Allan Walters

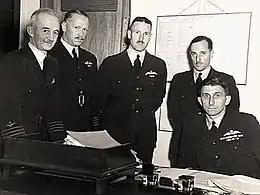
Five men, four standing and one seated, wearing dark-coloured military uniforms

Walters' first operational appointment following the outbreak of World War II was as commanding officer of No. 1 (General Reconnaissance) Squadron, which he led to Sembawang, Singapore, in July 1940. His promotion to temporary wing commander was announced the same month. He had earlier travelled incognito to Singapore on a Qantas Empire flying boat, which had been specifically requested to deviate from its normal flight path so that he could reconnoiter airfields in the Dutch East Indies. Deployed in response to fears of Japanese expansion in Malaya, No. 1 Squadron was the first Australian unit equipped with Lockheed Hudson light bombers, which were employed primarily for maritime patrol work. Walters was awarded the Air Force Cross for his "very active part in all operations" and for training his unit to "a particularly high standard"; the honour was gazetted in the 1941 King's Birthday Honours. He succeeded Frank Lukis as commanding officer of RAAF Station Laverton, Victoria, in May the same year, and was promoted acting group captain. In May 1942, he joined Allied Air Forces Headquarters, South West Pacific Area (SWPA), in Melbourne as Assistant Director of Operations. He was made a temporary group captain in September, and transferred to Headquarters RAAF Command as senior air staff officer.